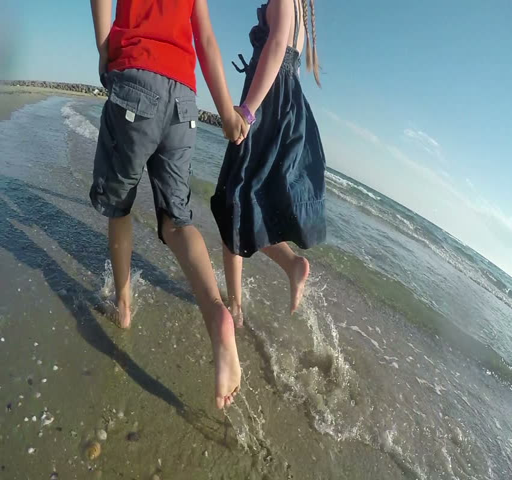
girl and boy running through the water at the beach holding hands